Dorothy Stowe

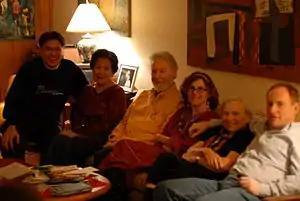
Dorothy Stowe, second from right, with her family in 2006

Dorothy Anne Stowe (née Rabinowitz; December 22, 1920 – July 23, 2010) was an American-born Canadian social activist and environmentalist, best known for co-founding Greenpeace.